Dial H-I-S-T-O-R-Y

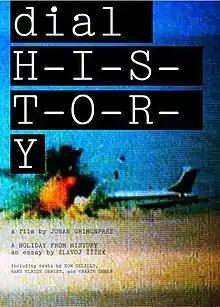
Hardcover with DVD video

Dial H-I-S-T-O-R-Y, a 68-minute-long film by director Johan Grimonprez, traces the history of airplane hijacking as portrayed by mainstream television media. The film premiered in 1997 at the Musée National d'Art Moderne (Centre Georges Pompidou (Paris); and at Catherine David's curated Documenta X(Kassel). "This study in pre-Sept. 11 terrorism" is composed of archival footage material — interspersing reportage shots, clips from science fiction films, found footage, home video and reconstituted scenes. The work is interspersed with passages from Don DeLillo's novels "Mao II" and "White Noise", "providing a literary and philosophic anchor to the film". According to the director, "Dial H-I-S-T-O-R-Y's narrative is based on an imagined dialogue between a terrorist and a novelist where the writer contends that the terrorist has hijacked his role within society." The film's opening line, taken from "Mao II", introduces the skyjacker as protagonist. Interspersing fact and fiction, Grimonprez said that the use of archival footage to create "short-circuits in order to critique a situation" may be understood as a form of a Situationist Détournement.